Led By Donkeys

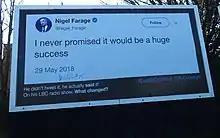
Led By Donkeys billboard in Bristol

In March 2019, it was announced that Brexit Party leader Nigel Farage was to organise a two-week pro-Brexit march from Sunderland to London titled March to Leave. Led By Donkeys set up a dedicated crowdfundraiser entitled "Let's take the truth to Farage's Brexit march". They deliberately did not target the marchers, just their leader. The collective hired two advans to accompany the pro-Brexit march, displaying past statements and videoclips of Farage. A YouTube videoclip of Farage not being happy with the ad van displaying his 2016 declaration "If Brexit is a disaster I'll go and live abroad" had been watched 2 million times within weeks.